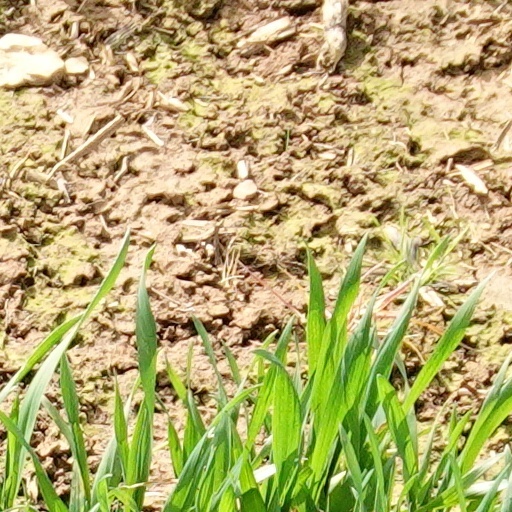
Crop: wheat